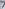
Number: 7